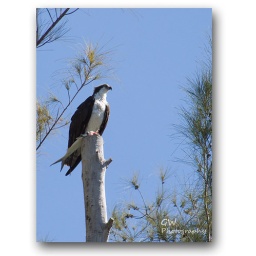
An Osprey eating a fish on cut-off tree above Traders in Sanibel FL